Jungle Terry

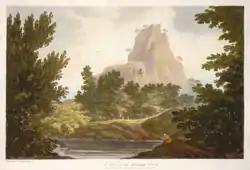
"A View in the Jungle Terry" by William Hodges, 1782.

Jungle Terry or Jungleterry, from "jangal tarāi", meaning 'jungle lowland', was a term applied in the 18th century to an area bordering Bengal, Bihar and Jharkhand that included large tracts of Bhagalpur and Monghyr districts, as well as the Santal Parganas district.